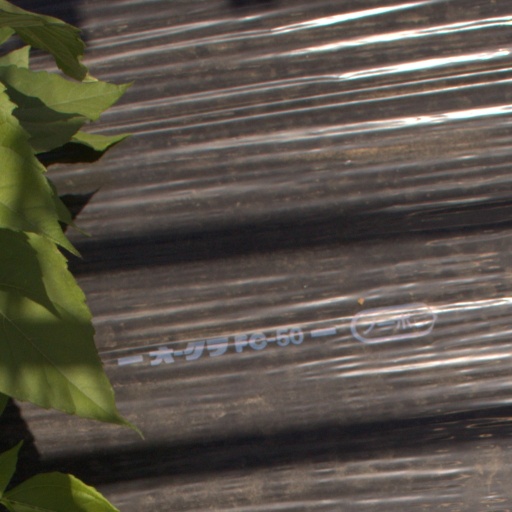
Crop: Jerusalem artichoke